The Face Vietnam

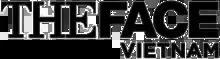

The Face Vietnam ( (season 1–2) or from season 3) is a Vietnamese modeling-themed reality television series, based on the US television series of the same name, and one of several national editions in the international "The Face" franchise. Hồ Ngọc Hà, Phạm Hương and Lan Khuê served as model coaches and Vĩnh Thụy served as a host for the first season. The first season premiered on 18 June 2016 on VTV3.